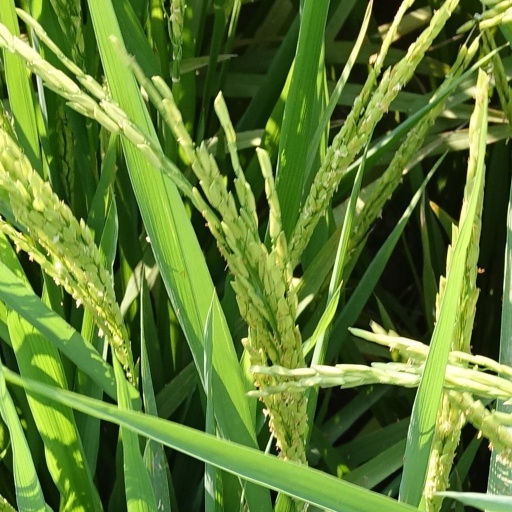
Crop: rice